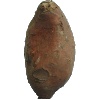
Label: potato_sweet